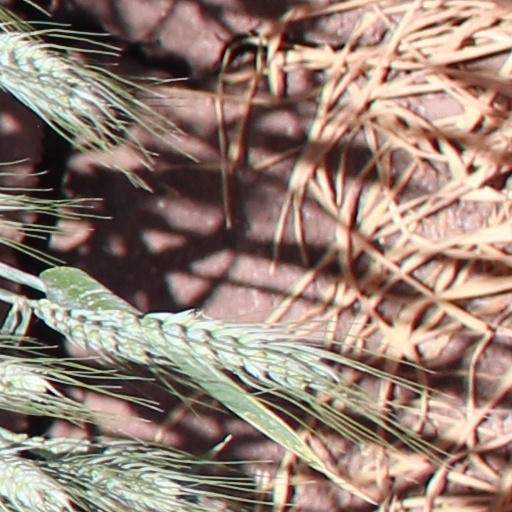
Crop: wheat